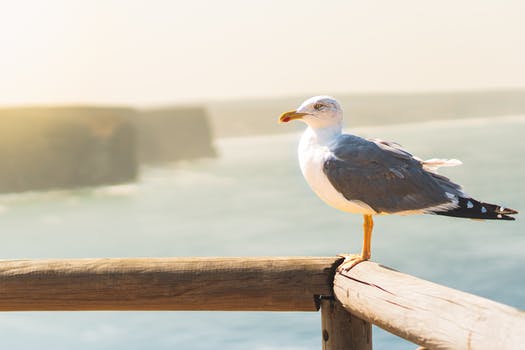
Label: No Watermark